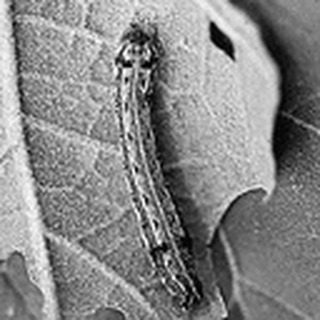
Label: cotton_army_worm